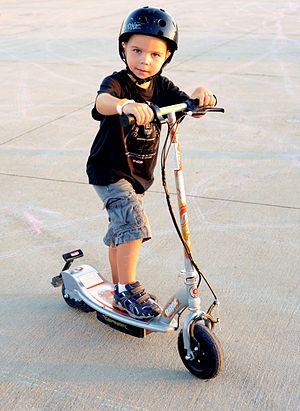
Un engin de déplacement personnel est une catégorie de véhicule définie par le code de la route français ou par la législation belge.